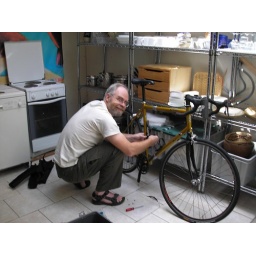
Building the bike in the kitchen in Saint-Renan